Tientsin incident

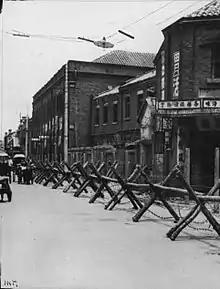
Barrier erected by Japanese troops around the British and French concessions of Tientsin in the summer of 1939

The was an international incident created by a blockade by the Imperial Japanese Army's Japanese North China Area Army of the British settlements in the north China treaty port of Tientsin (modern day Tianjin) in June 1939. Originating as a minor administrative dispute, it escalated into a major diplomatic incident.